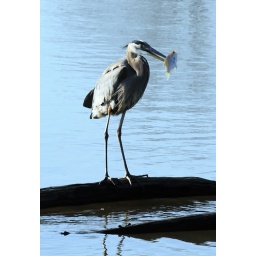
blue heron fish in mouth